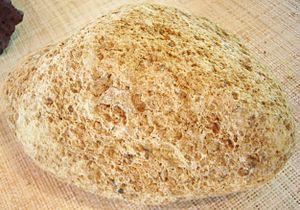
Le cap Jaune est un cap de l'île de La Réunion sur l'océan Indien. Il est situé sur la côte sud de ce département d'outre-mer français, dans le Sud sauvage, au pied d'un petit piton appelé piton Vincendo, entre le littoral des lieux-dits Langevin à l'ouest et Vincendo à l'est. Ce faisant, il relève du territoire de la commune de Saint-Joseph.